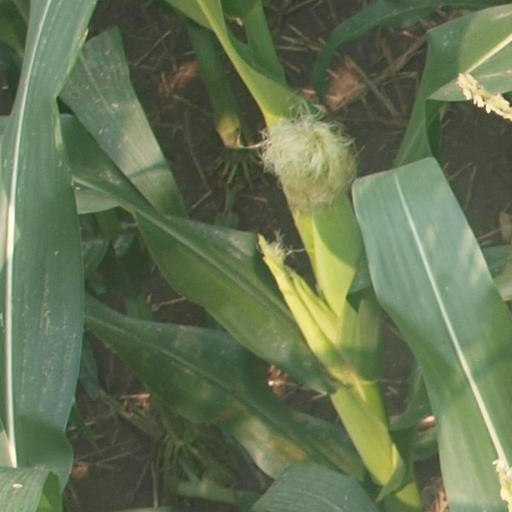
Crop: maize; corn